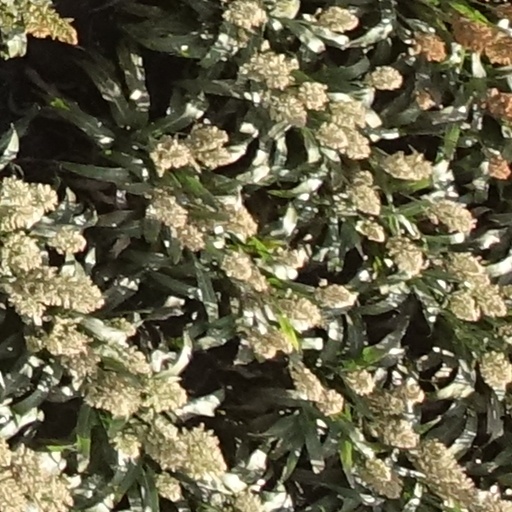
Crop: sorghum